Sexuality in Japan

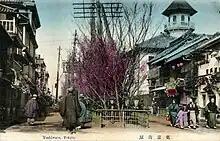
An antique postcard of Tokyo's Yoshiwara, a historic district famous for its prostitution

Prostitution has existed in some form throughout Japan's history. Despite the Anti-Prostitution Law of 1956, various legal loopholes, liberal interpretations of the law, and loose enforcement have allowed the sex industry to prosper and earn an estimated 2.3 trillion yen a year. Notably, the Anti-Prostitution Law makes prostituting oneself a crime whereas those who use the services of a prostitute are immune from prosecution.